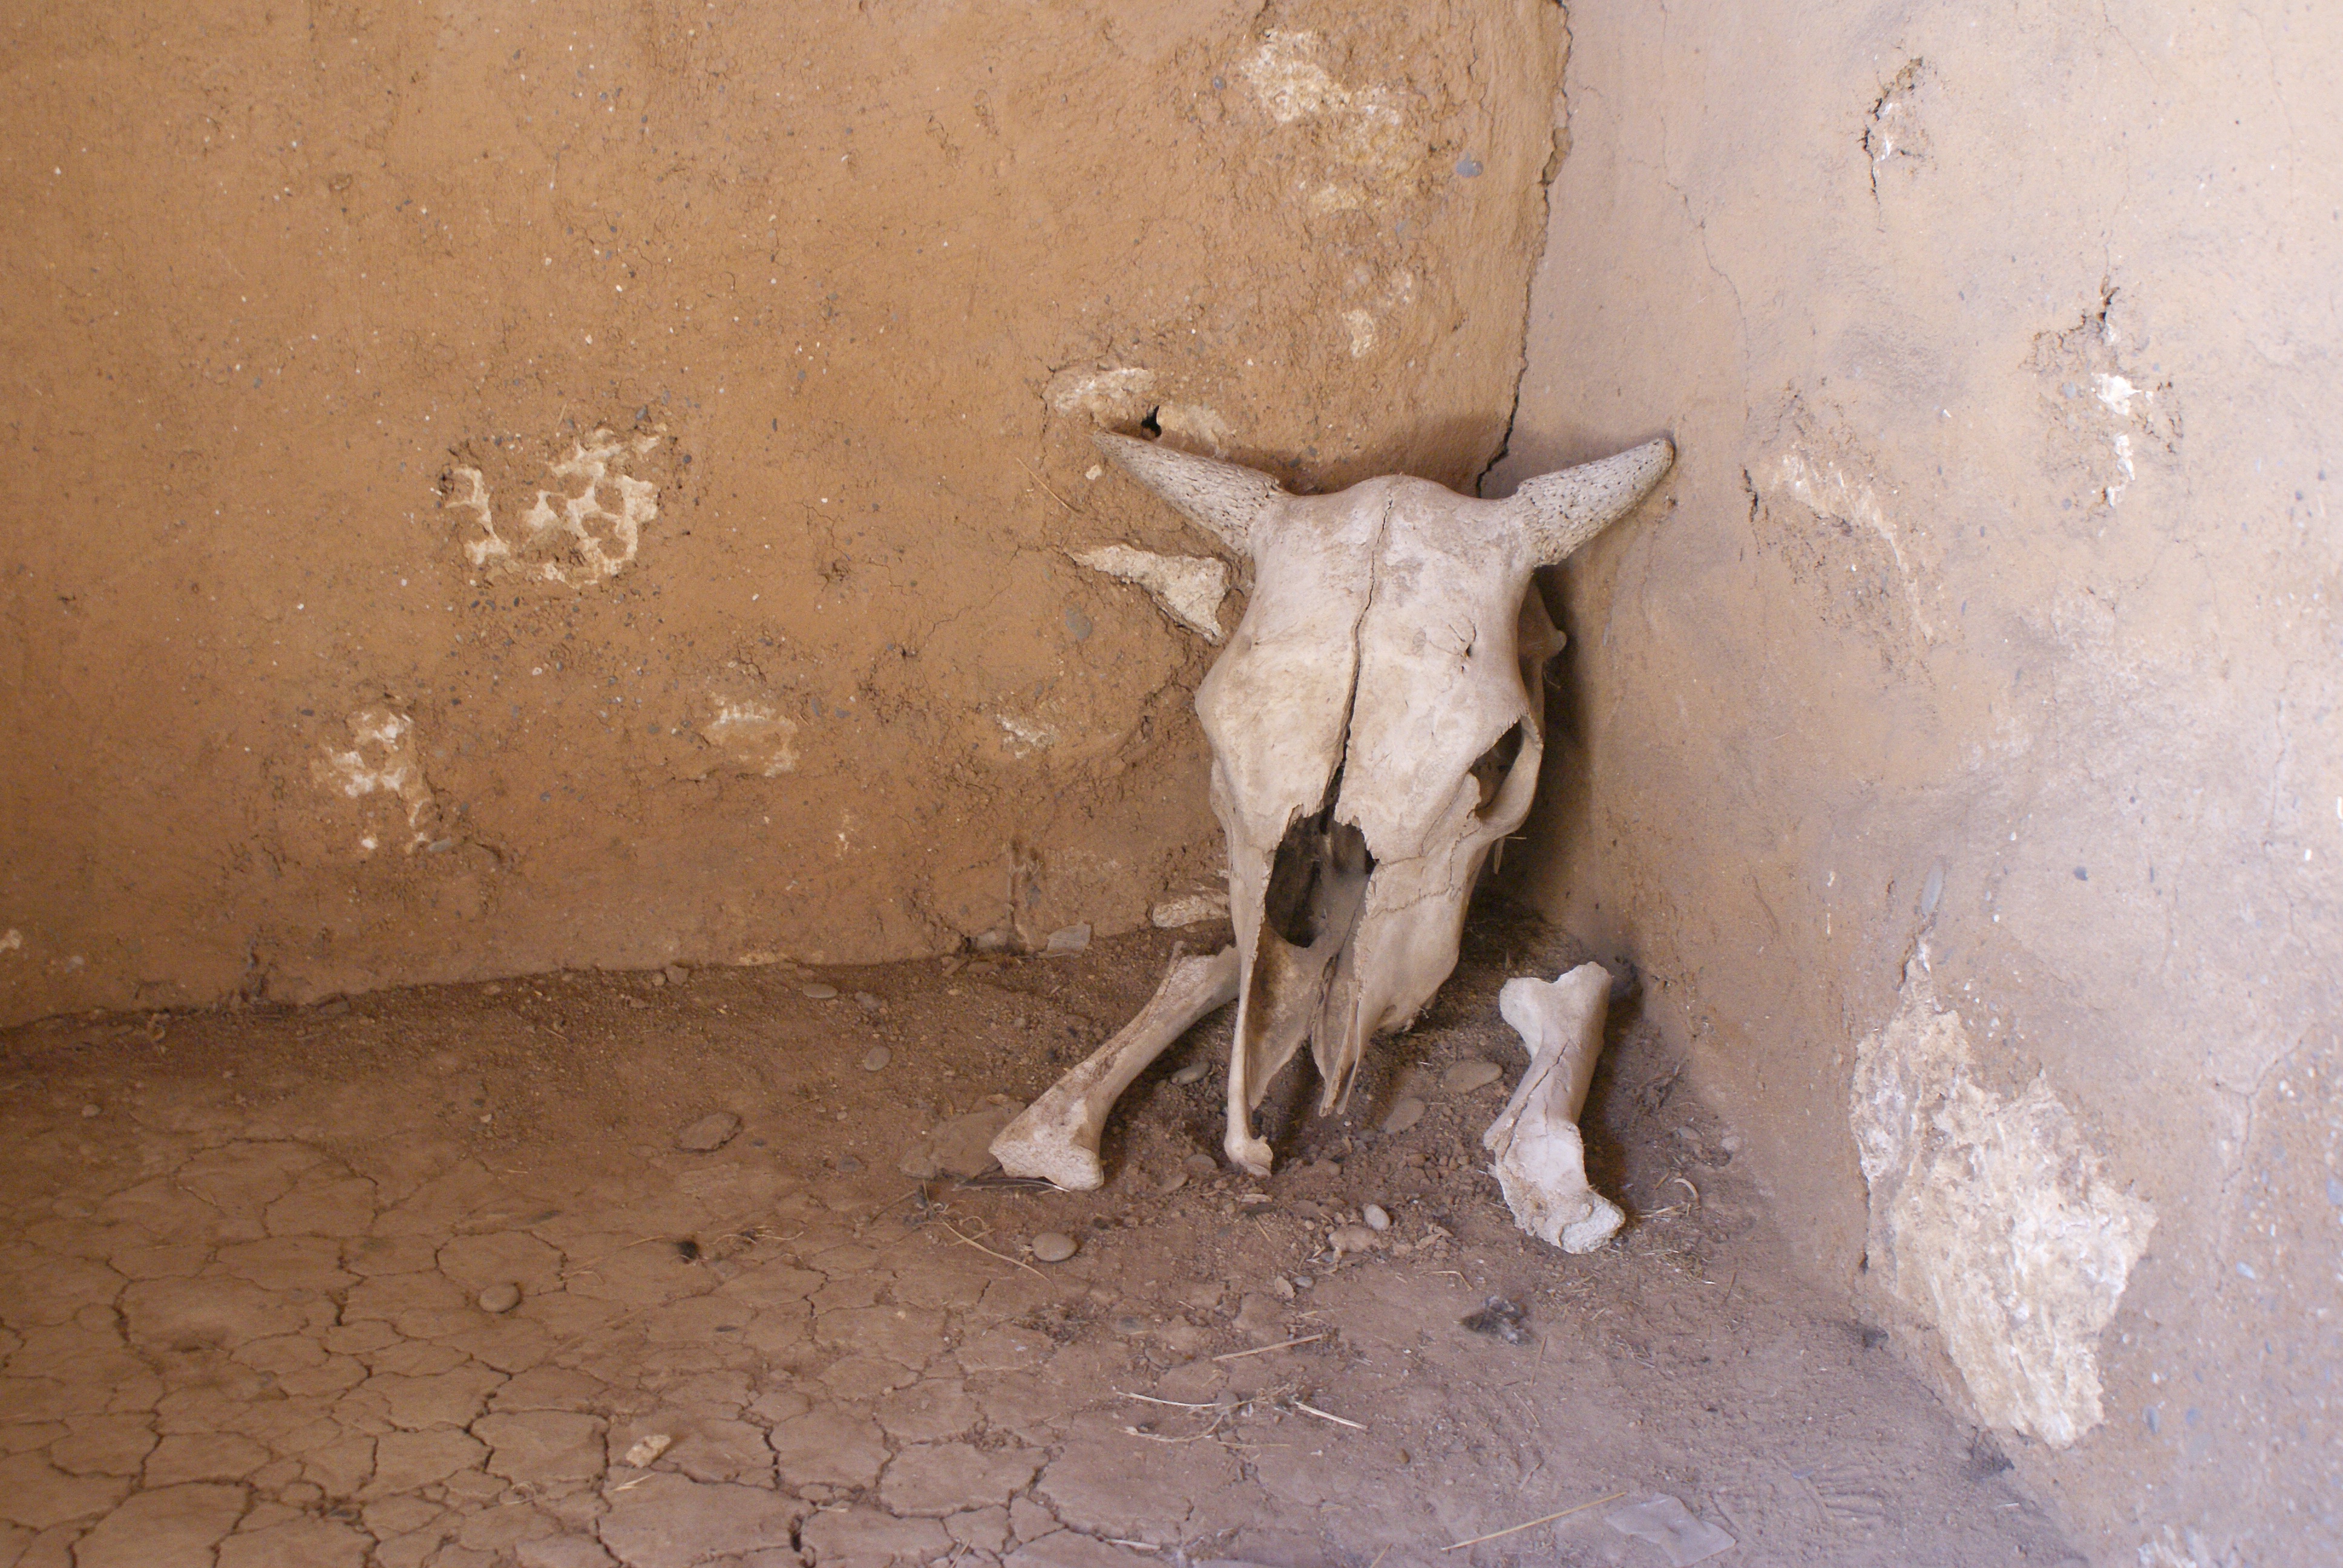
wall, hut, mammal, skull, cranium